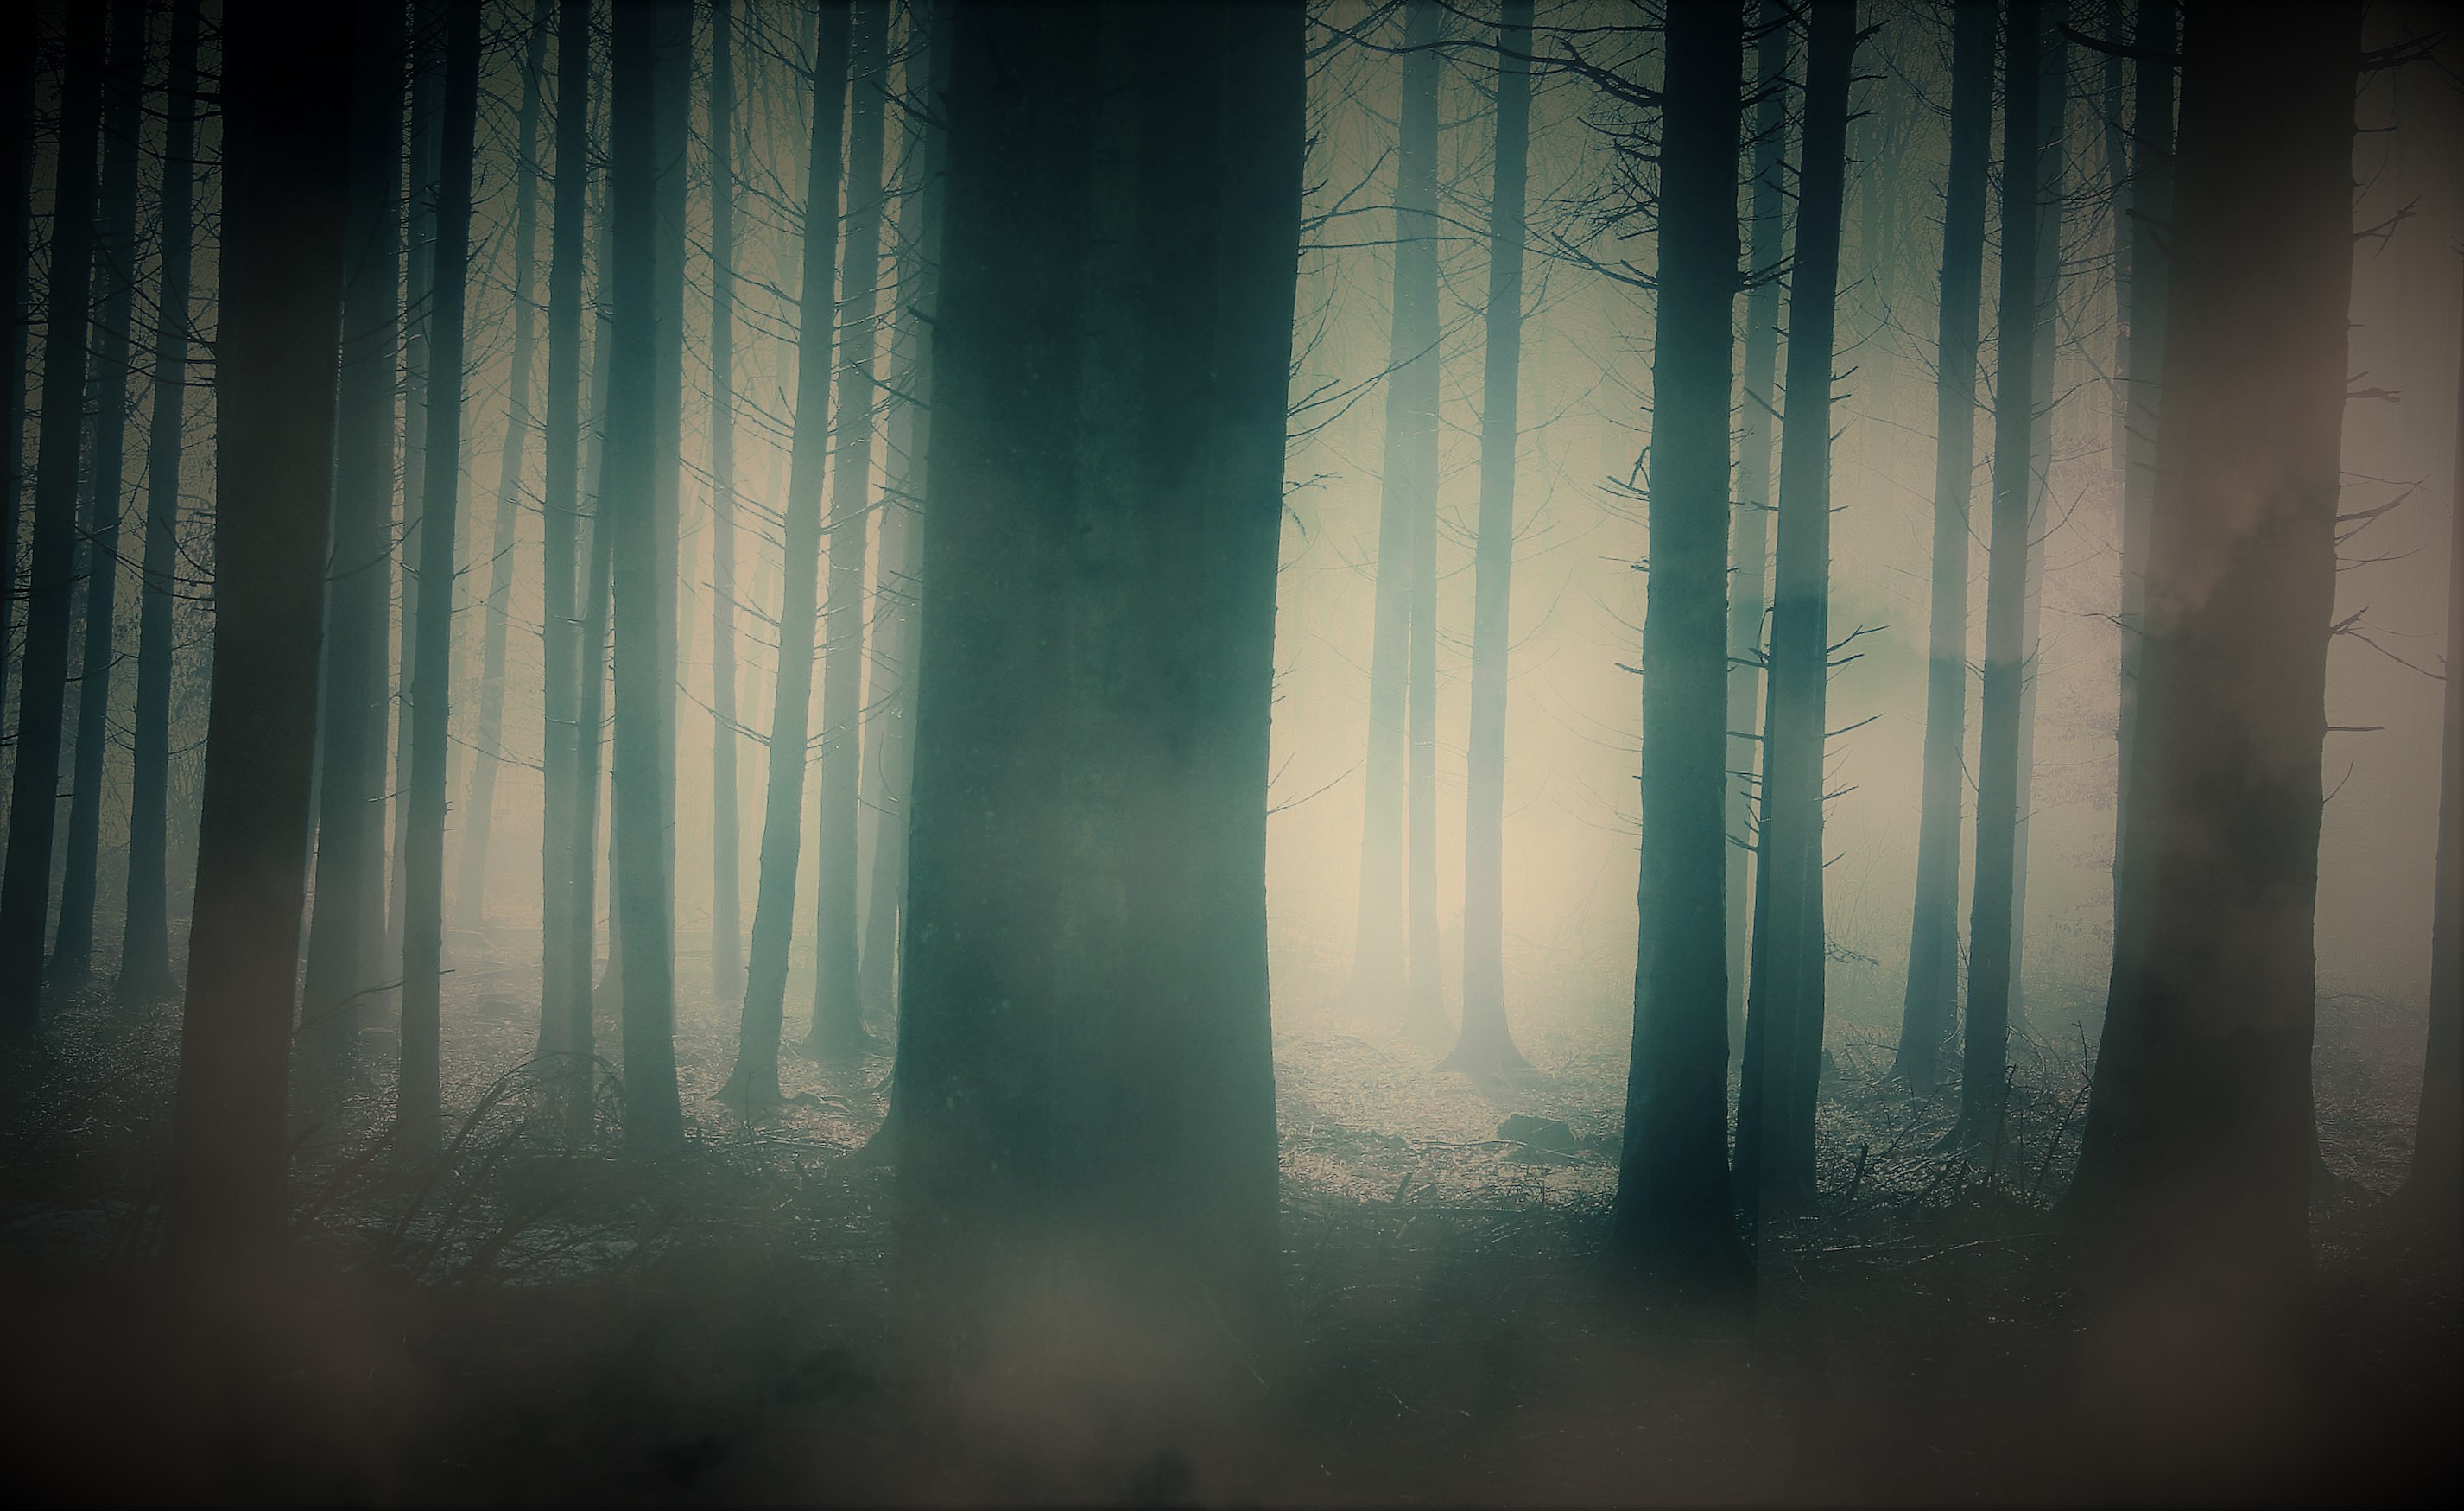
forest, background, blue, nature, natural environment, tree, atmosphere, atmospheric phenomenon, light, morning, sunlight, sky, water, woodland, fog, biome, wood, woody plant, textile, old growth forest, Tints and shades, darkness, mist, temperate coniferous forest, plant, landscape, spruce fir forest, curtain, window, trunk